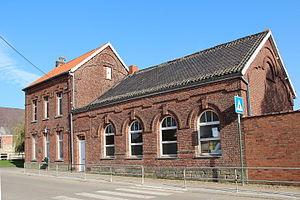
Baugnies (Belgique), l'ancienne école priamire.
Baugnies est une section de la ville belge de Péruwelz, située en Région wallonne dans la province de Hainaut.